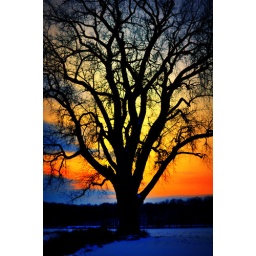
Lone tree in a farm field in the Missouri River's flood plain in winter.